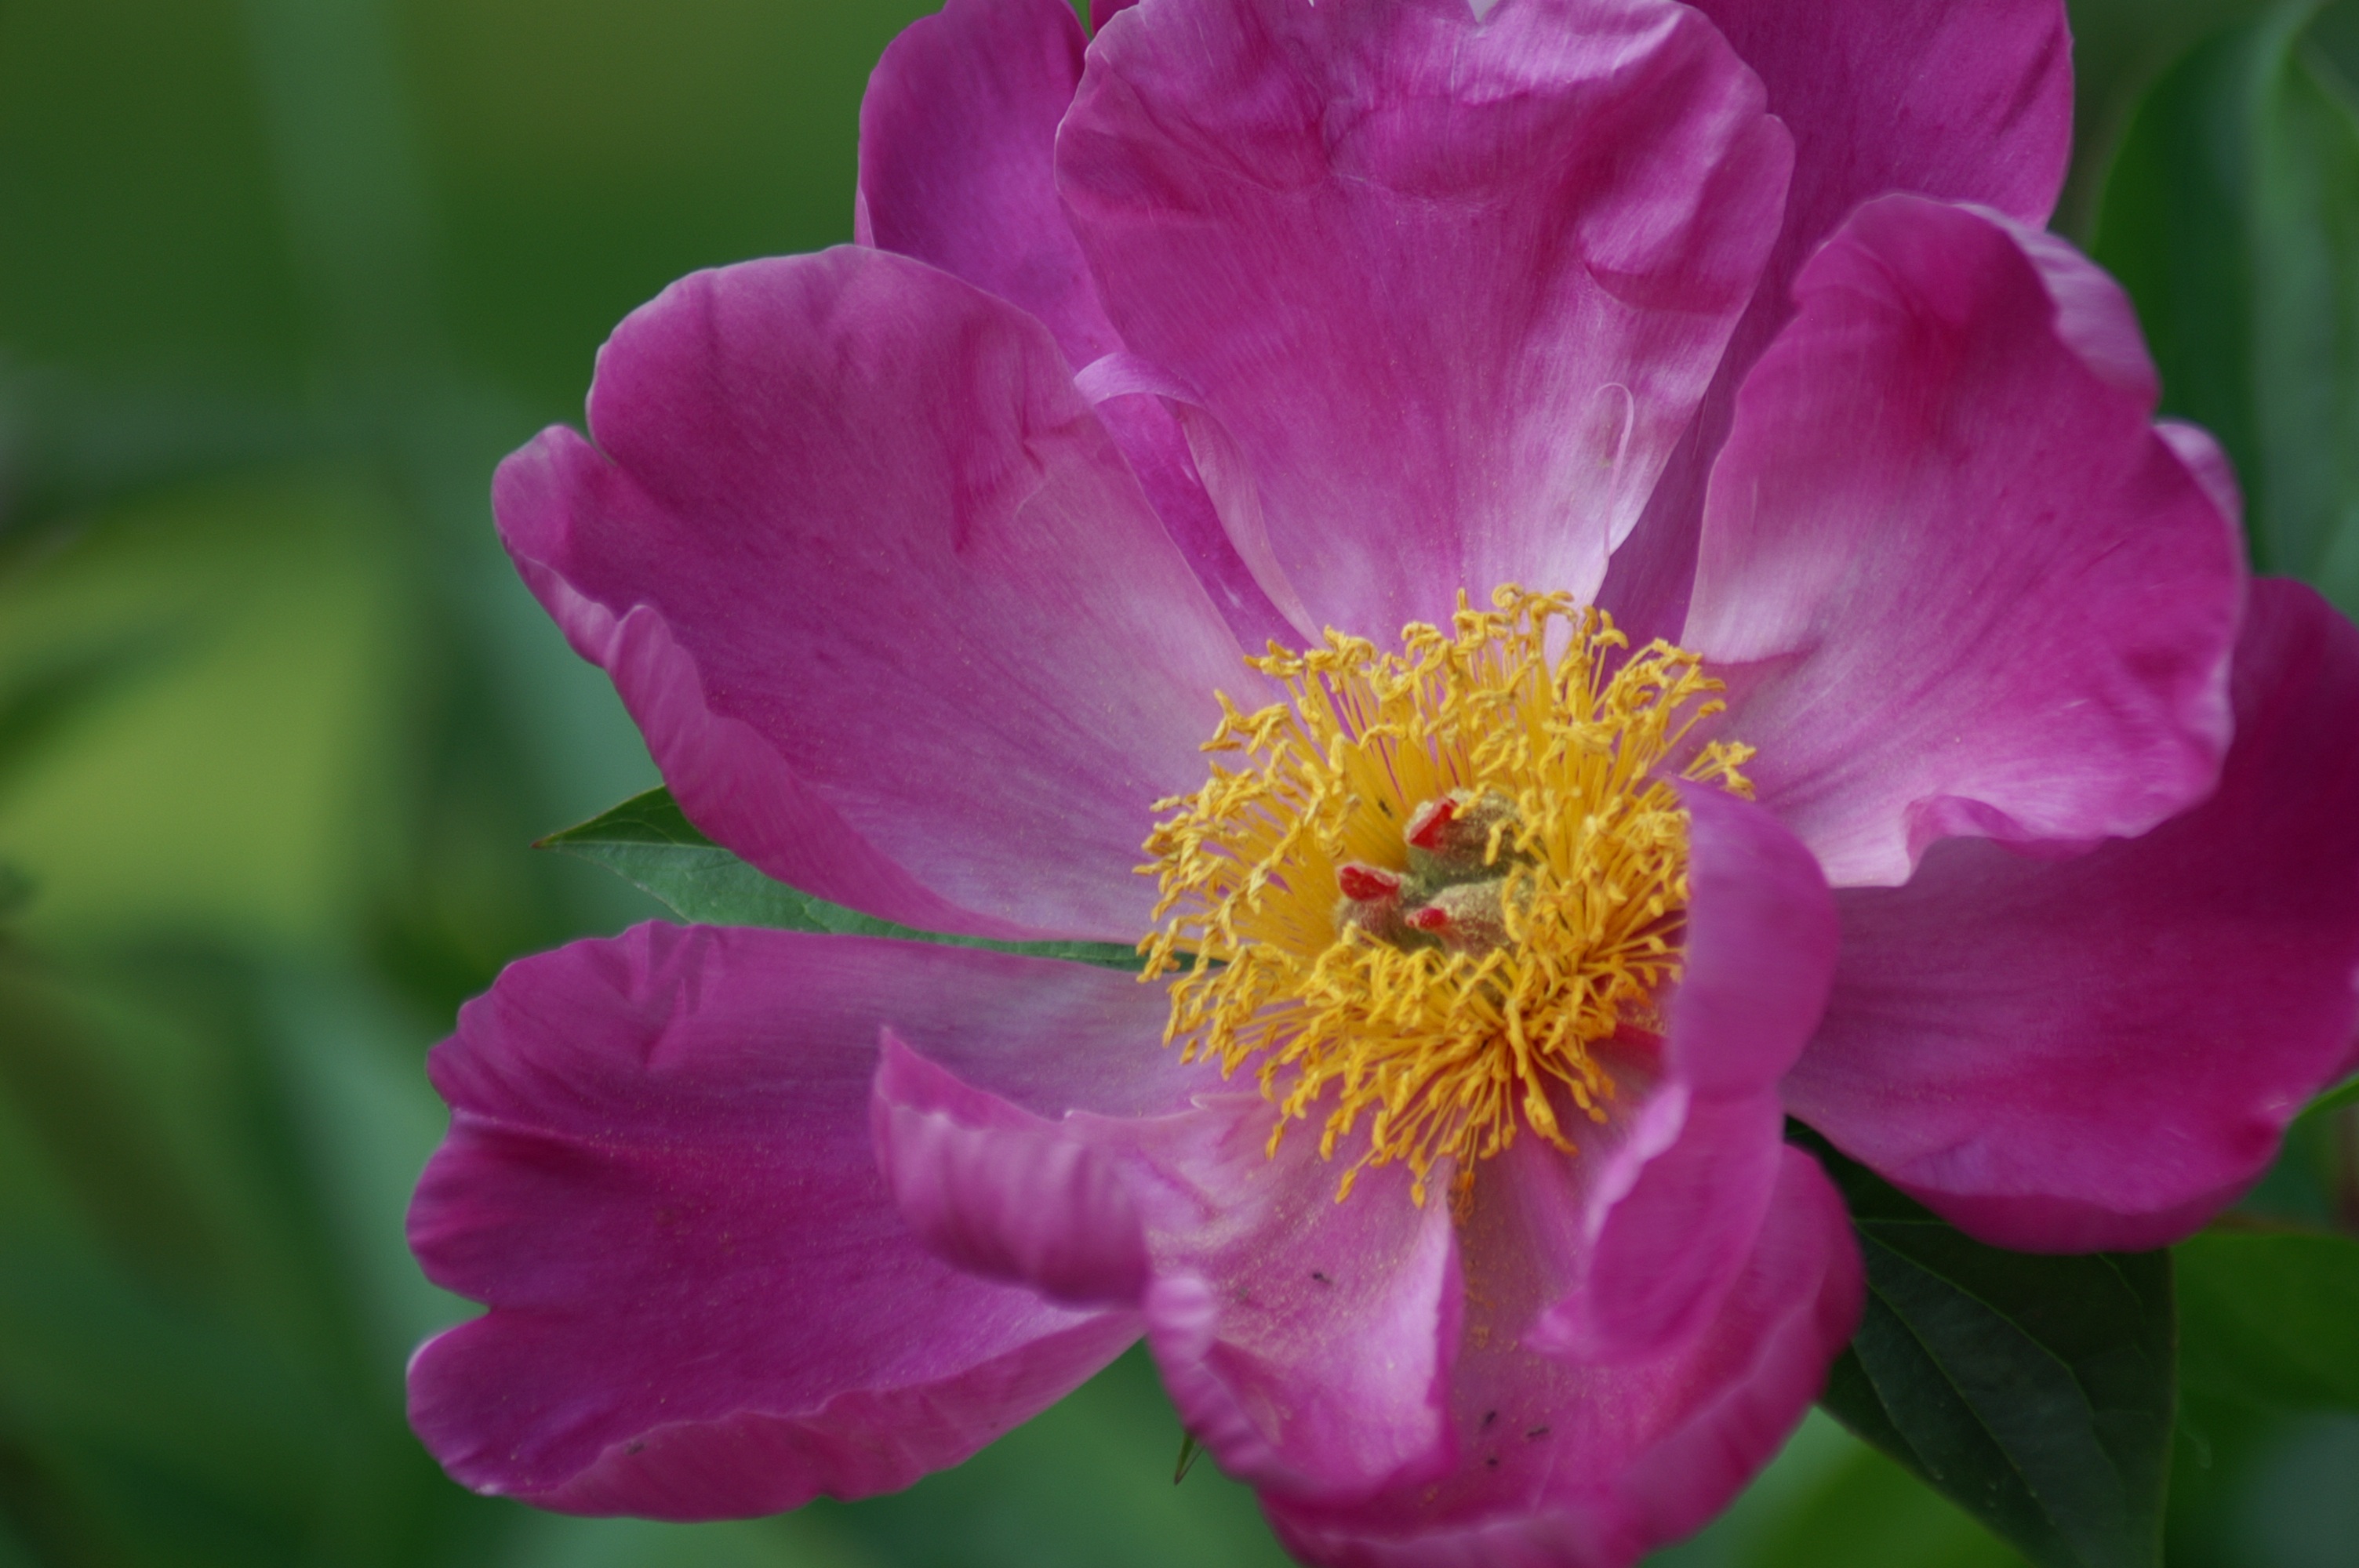
nature, blossom, plant, flower, petal, summer, spring, garden, pink, flora, flowers, pistil, flowering, peony, pink flower, macro photography, pink flowers, flowering plant, land plant